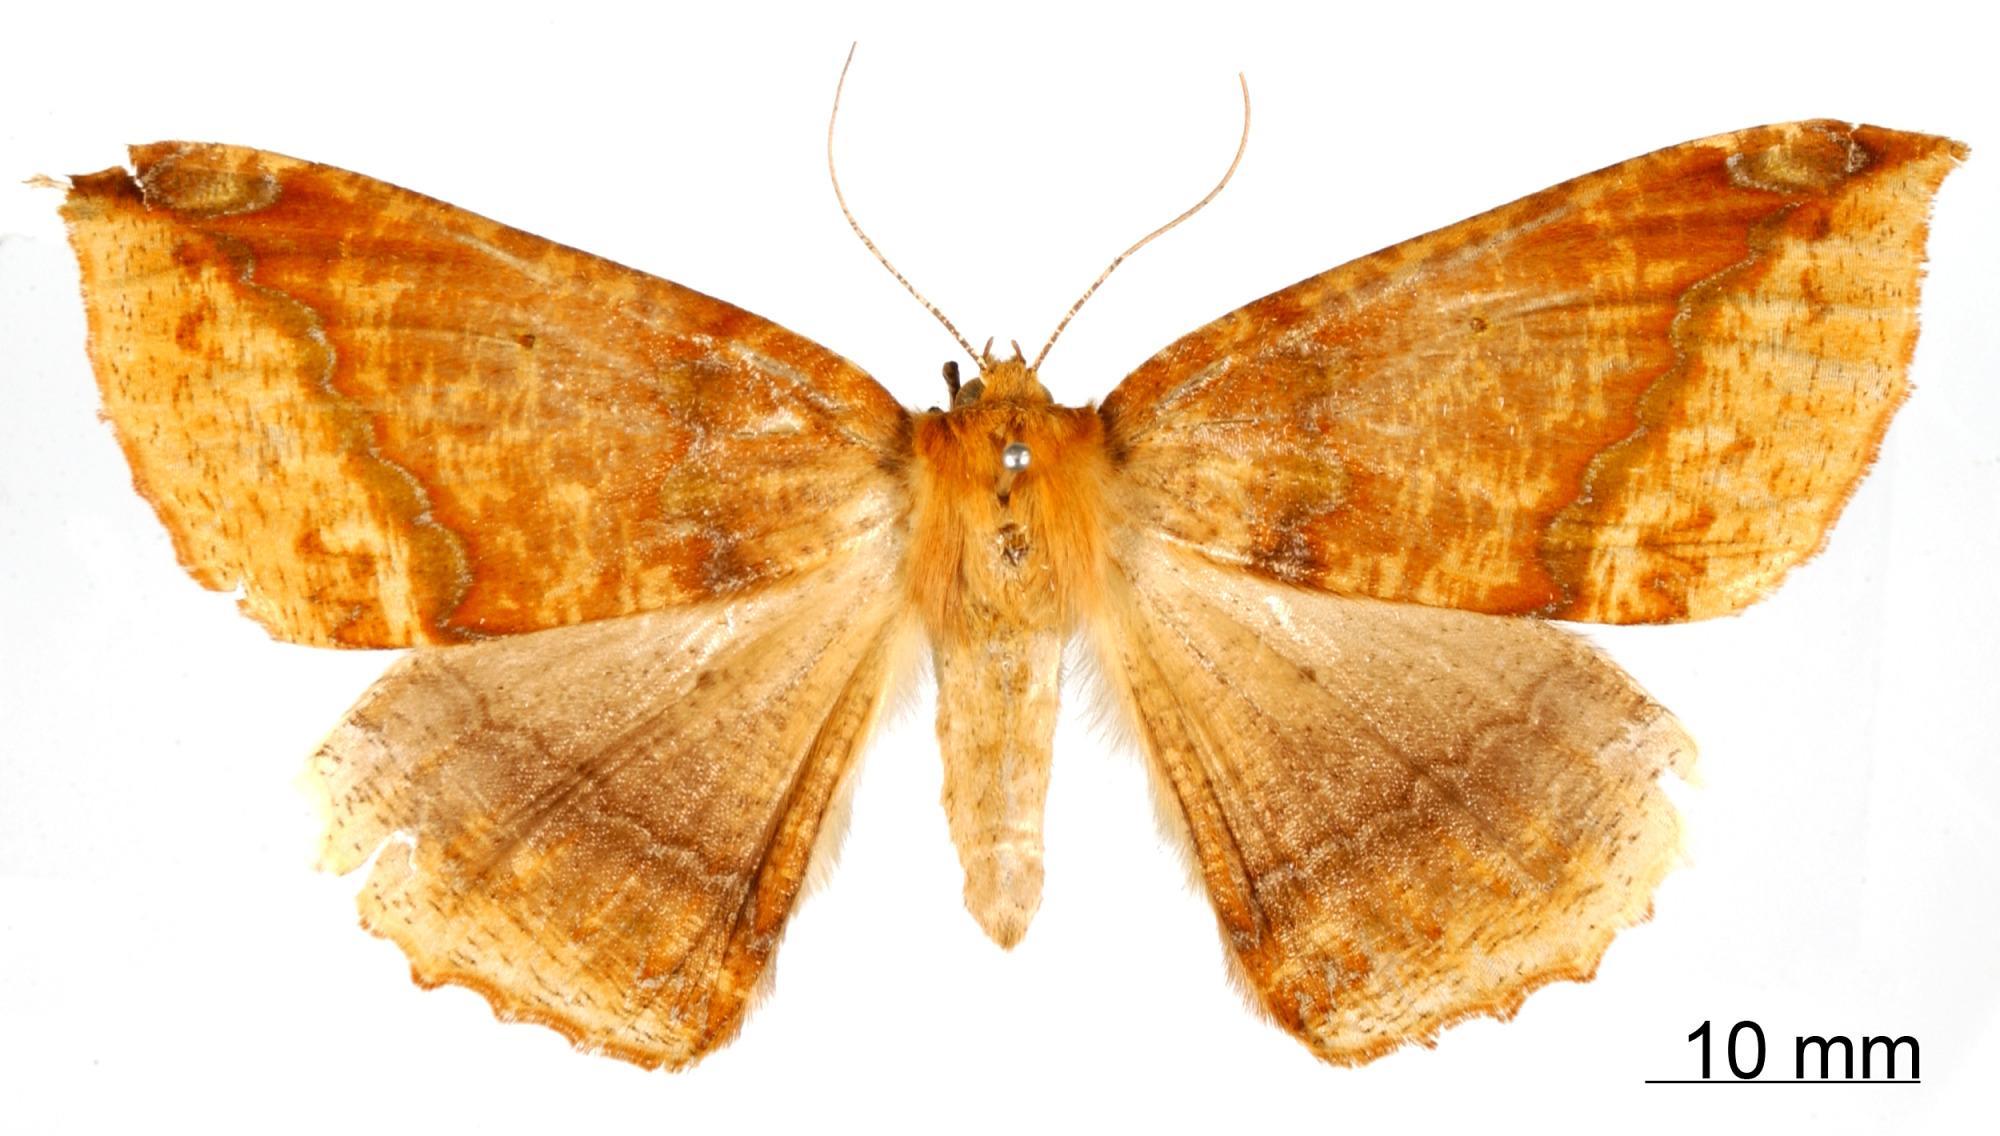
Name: Bonatea praeclara
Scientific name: Bonatea praeclara Schaus, 1911
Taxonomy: Animalia, Arthropoda, Insecta, Lepidoptera, Geometridae, Ennominae
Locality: Tuis, Costa Rica, Costa Rica